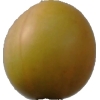
Label: cherry_wax